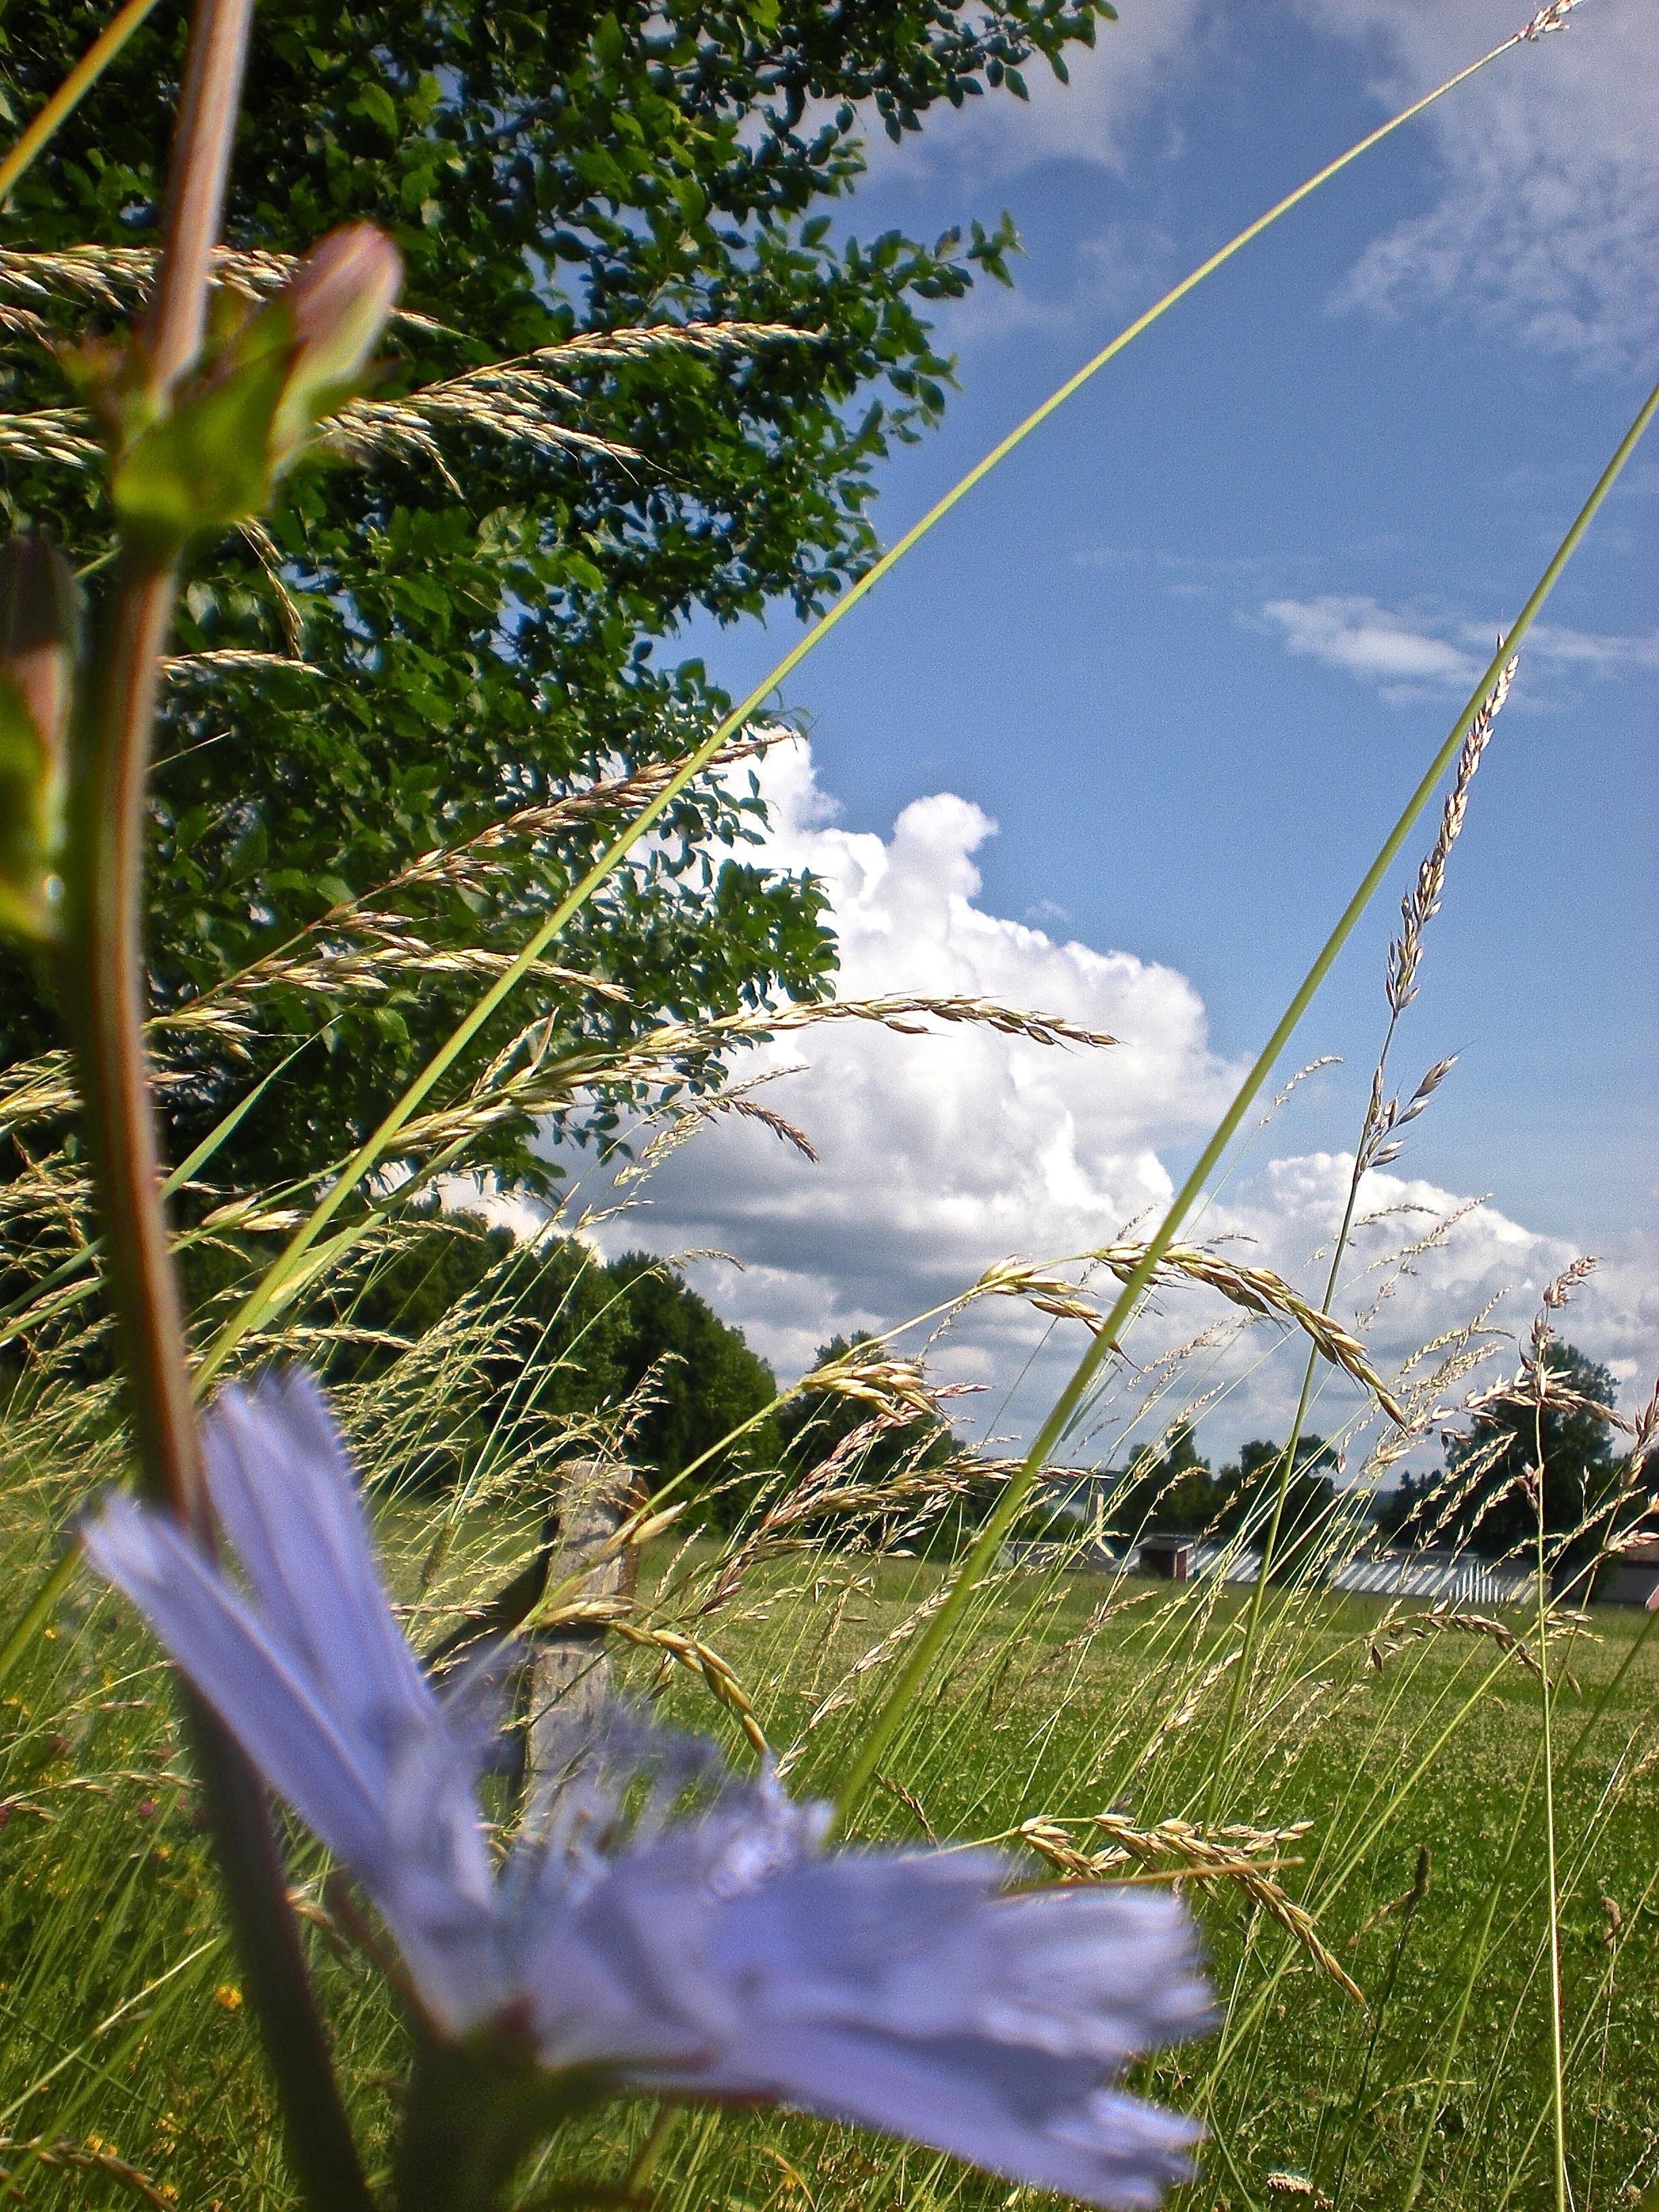
tree, water, nature, grass, plant, field, meadow, sunlight, leaf, flower, botany, flora, wildflower, bed, grass family, j rna